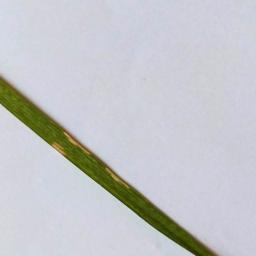
Label: Rice___Leaf_Blast